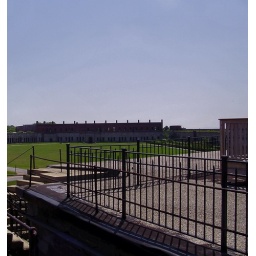
Leaving the wall and looking at Parade ground in Ft. Adams